Battle of Flers–Courcelette

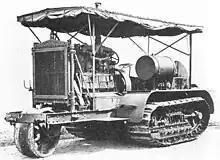

Before 1914, inventors had designed armoured fighting vehicles and one design had been rejected by the Austro-Hungarian army in 1911. In 1912, Lancelot de Mole, submitted plans to the War Office for a machine which foreshadowed the tank of 1916, that was also rejected and in Berlin an inventor demonstrated a "land cruiser" in 1913. By 1908, the British army had adopted vehicles with caterpillar tracks to move heavy artillery and in France, Major Ernest Swinton, (Royal Engineers) heard of the cross-country, caterpillar-tracked Holt tractor in June 1914. In October, Swinton thought of a "machine-gun destroyer" that could cross barbed wire and trenches and discussed it at GHQ with Major-General George Fowke, the army chief engineer, who passed this on to Lieutenant-Colonel Maurice Hankey, the Secretary of the War Council. Little interest had been shown by January 1915. Swinton persuaded the War Office to set up an informal committee which in February 1915 watched a demonstration of a Holt tractor pulling a weight of over trenches and barbed wire, the performance of which was judged unsatisfactory.